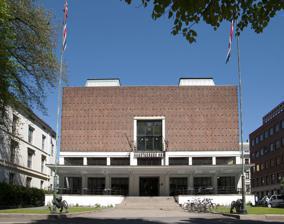
Building: Kunstnernes Hus
Country: Norway
Year built: 1930
Kunstnernes Hus General information Architectural style Functionalism Town or city Oslo Country Norway Coordinates 59°55′09″N 10°43′50″E / 59.9193°N 10.7306°E / 59.9193; 10.7306 Construction started 1929 Completed 1 October 1930 Client Bildende Kunstneres Styre Design and construction Architect(s) Gudolf Blakstad and Herman Munthe-Kaas Kunstnernes Hus ( Norwegian for "Artists' House") is an art gallery in Oslo , Norway . It is Norway's largest gallery under the direction of artists, and has served as a major center for exhibits of Norwegian and international contemporary art. It is also a prominent example of Functionalist architecture situated in Wergelandsveien 17, across the Royal palace park . After having raised funds and interest for several years, Bildende Kunstneres Styre (now Norwegian Visual Artists Association ) acquired the site for its headquarters in 1927 and opened an architectural contest in 1928. Several important specifications were imposed on entries, among them natural light from the ceiling, limited building height, and a façade that blended with the surrounding architecture. Its architecture is noted as an important milestone in the transition from the legacy of 19th century Neoclassical architecture to 20th century Functionalism. Over 60 proposals were submitted, and the winning proposal, named Felix , by Gudolf Blakstad and Herman Munthe-Kaas , was simplified before construction began in 1929. The building opened on 1 October 1930 as an independent foundation with public support. In 1931 it won the Houen Prize for excellent architecture. It was renovated in 2000/2001 at a cost of about NOK 20 million to improve the galleries, the general structural and aesthetic integrity, and bring safety infrastructure to modern standards. Kunstnernes Hus is governed by a five-member board, four elected by the Norwegian Visual Artists Association, and one from the Ministry of Culture. In addition to numerous shows throughout the year, it is one of two sites for the annual art show Høstutstillingen and also the annual fellowship application exhibit. Several pieces are on permanent display, including the bronze lion sculptures at the entrance by Ørnulf Bast , a relief by Niels Larsen Stevns , and pieces by Per Krogh and Lars Backer . There are galleries on two floors. There is also an eating establishment on the ground floor. References Kunstnernes Hus website Steinar Gjessing (ed.): Kunstnernes hus 1930-1980 Oslo: 1980. Kunstnernes Hus publication. ISBN 82-990642-0-1 Press release from Statsbygg about the renovation project Houen award listings Authority control databases International ISNI VIAF National Germany United States Czech Republic Israel Catalonia Artists ULAN Other IdRef